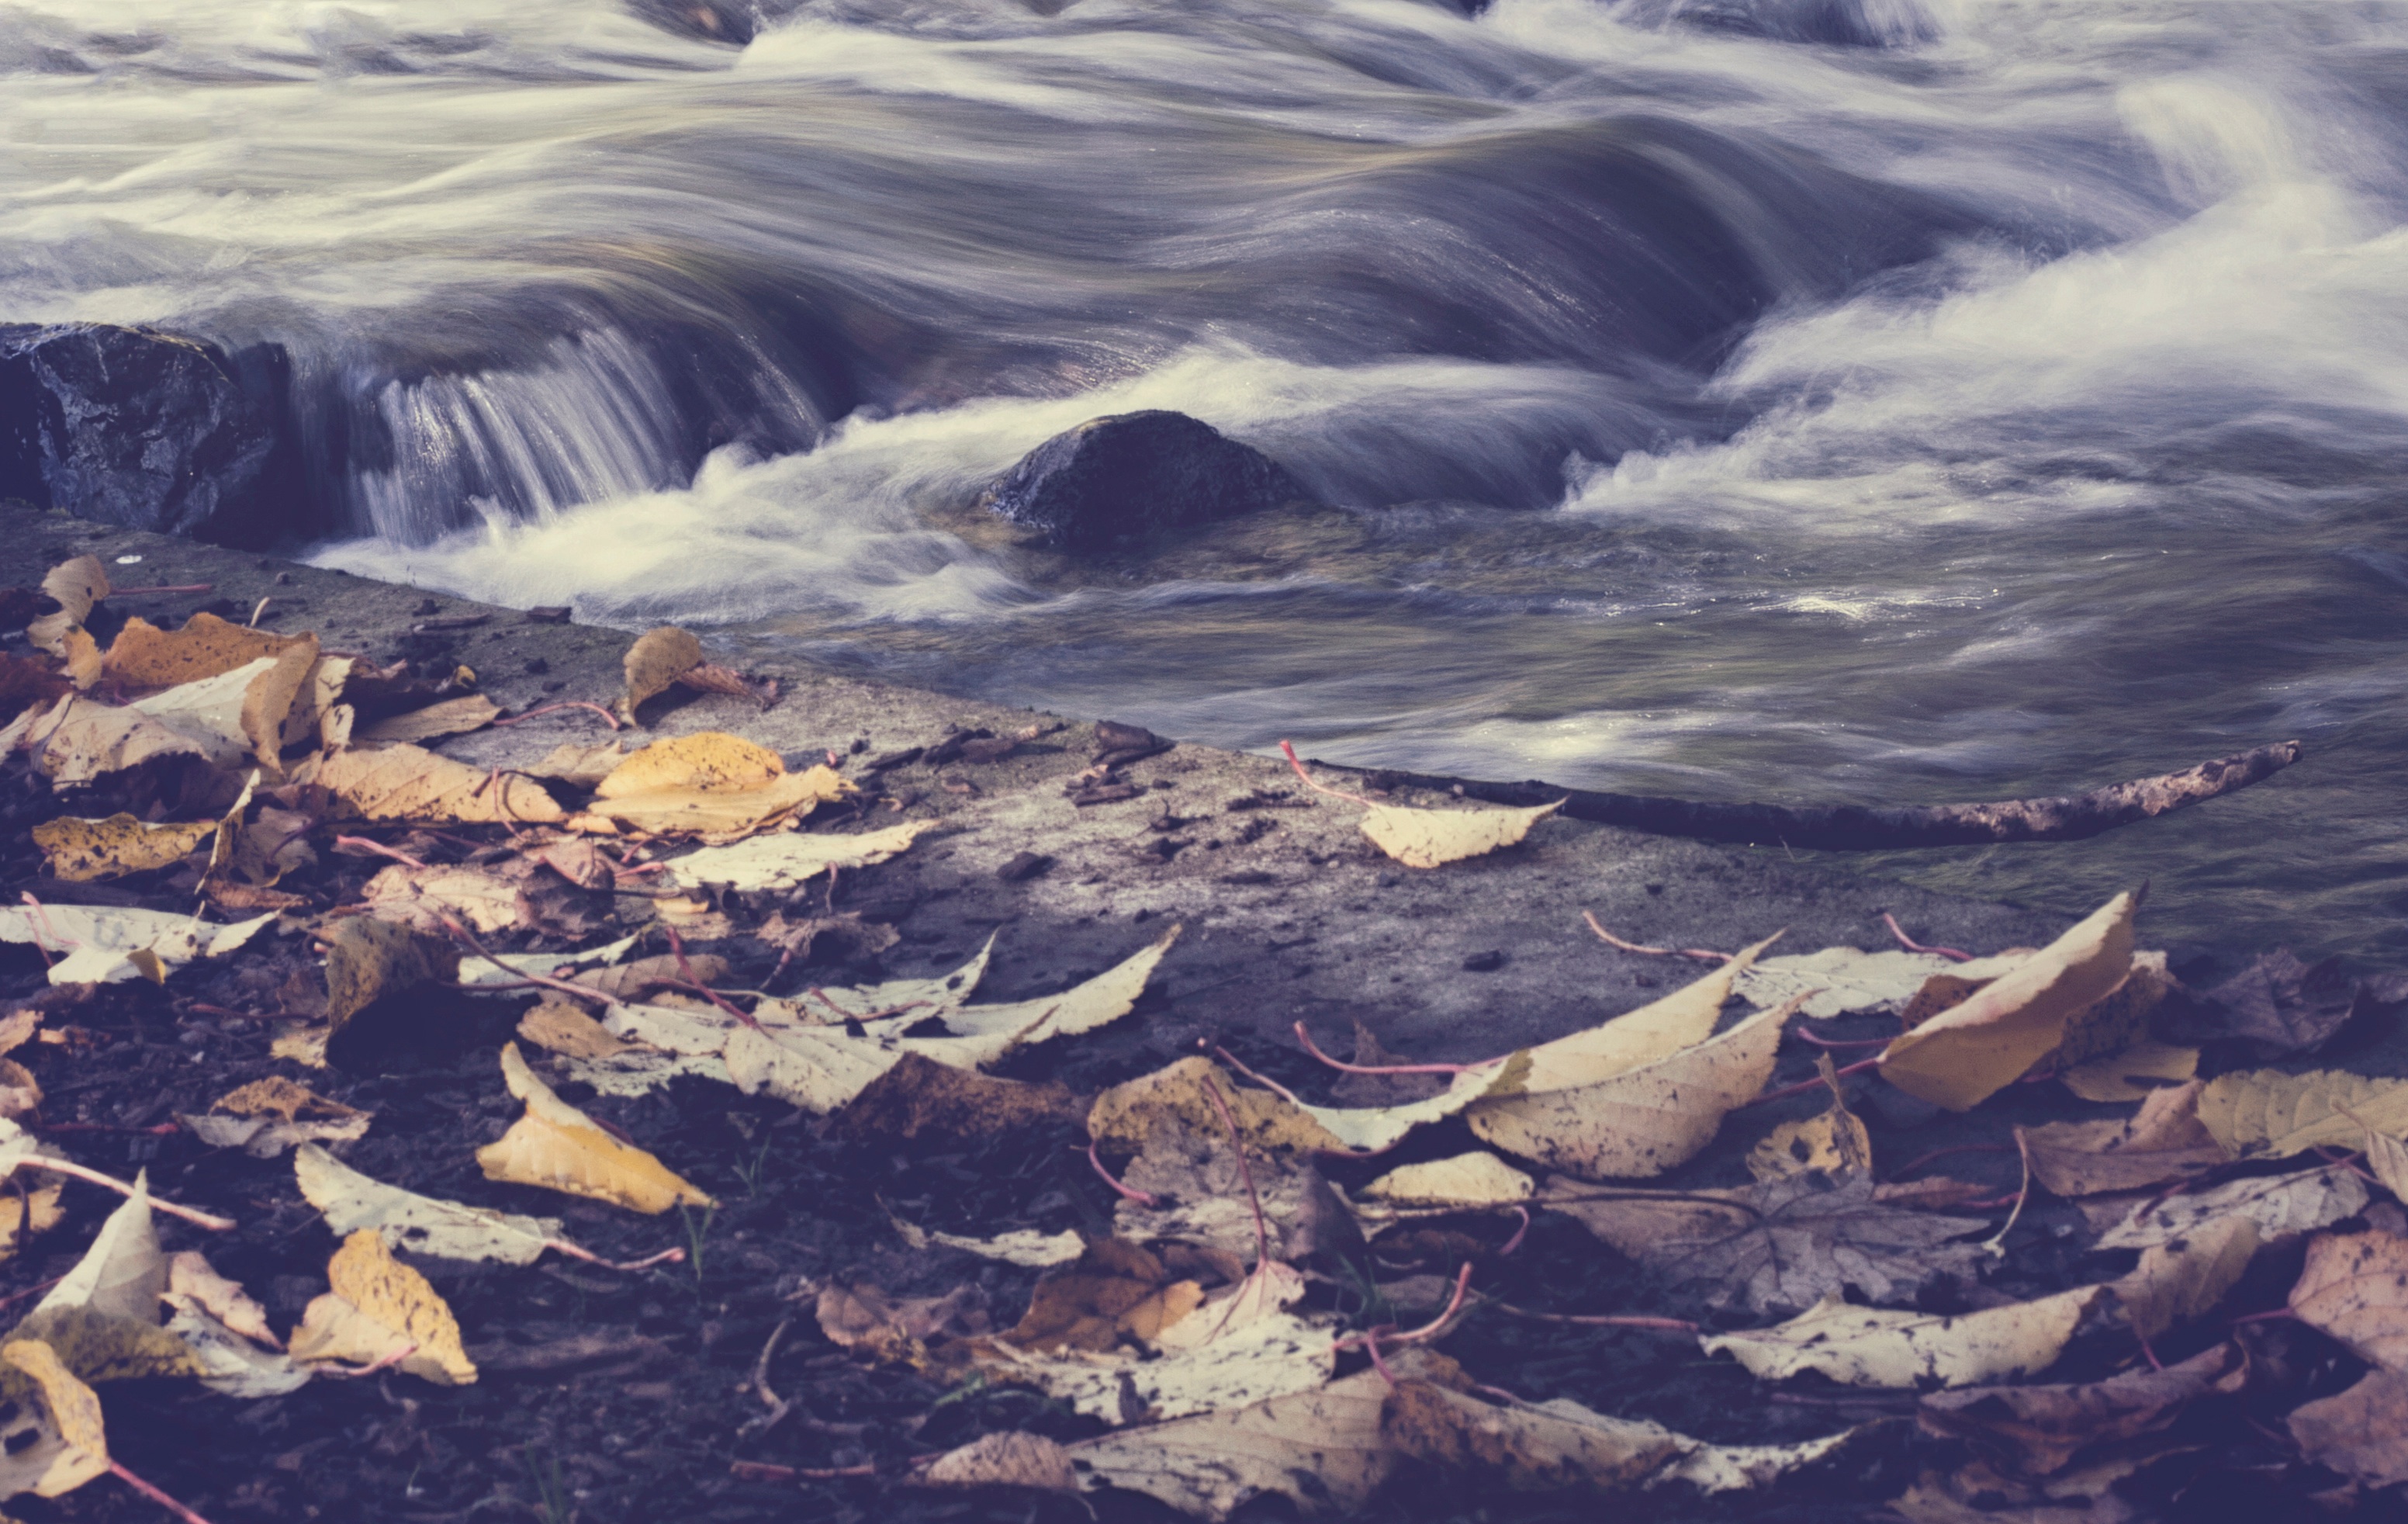
landscape, sea, coast, rock, ocean, mountain, shore, wave, reflection, geological phenomenon, wind wave